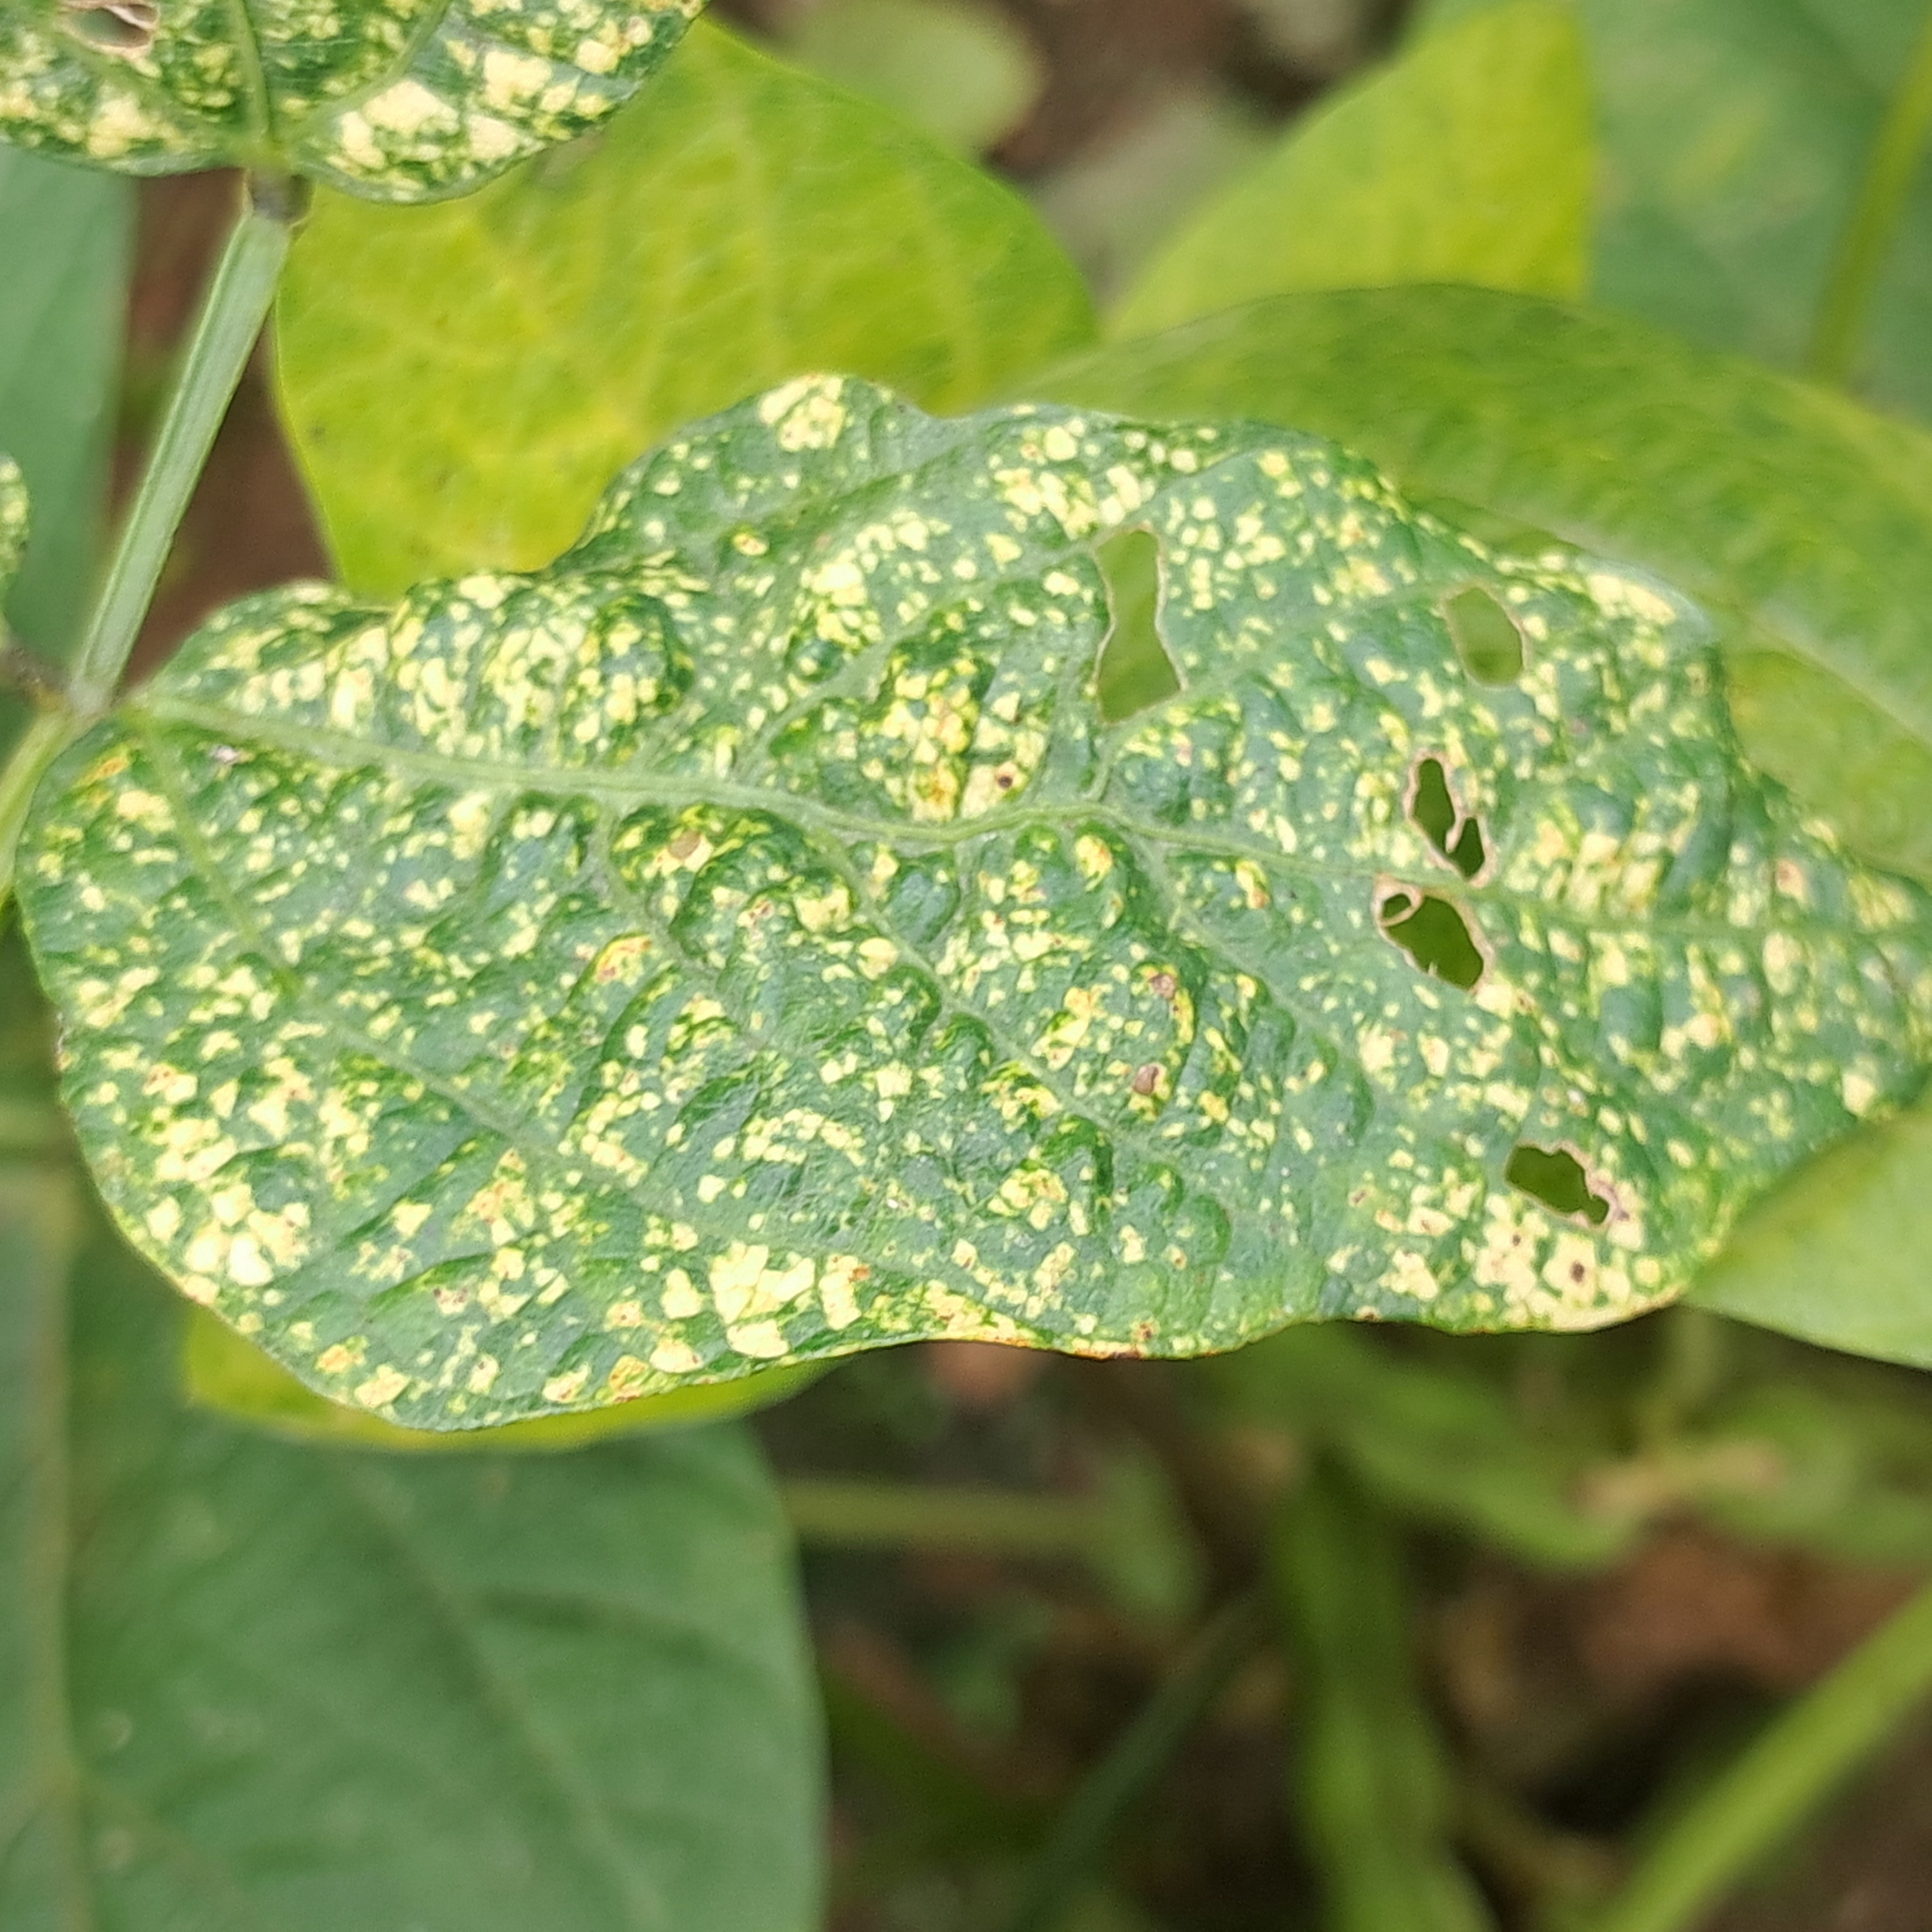
Label: Mosaic